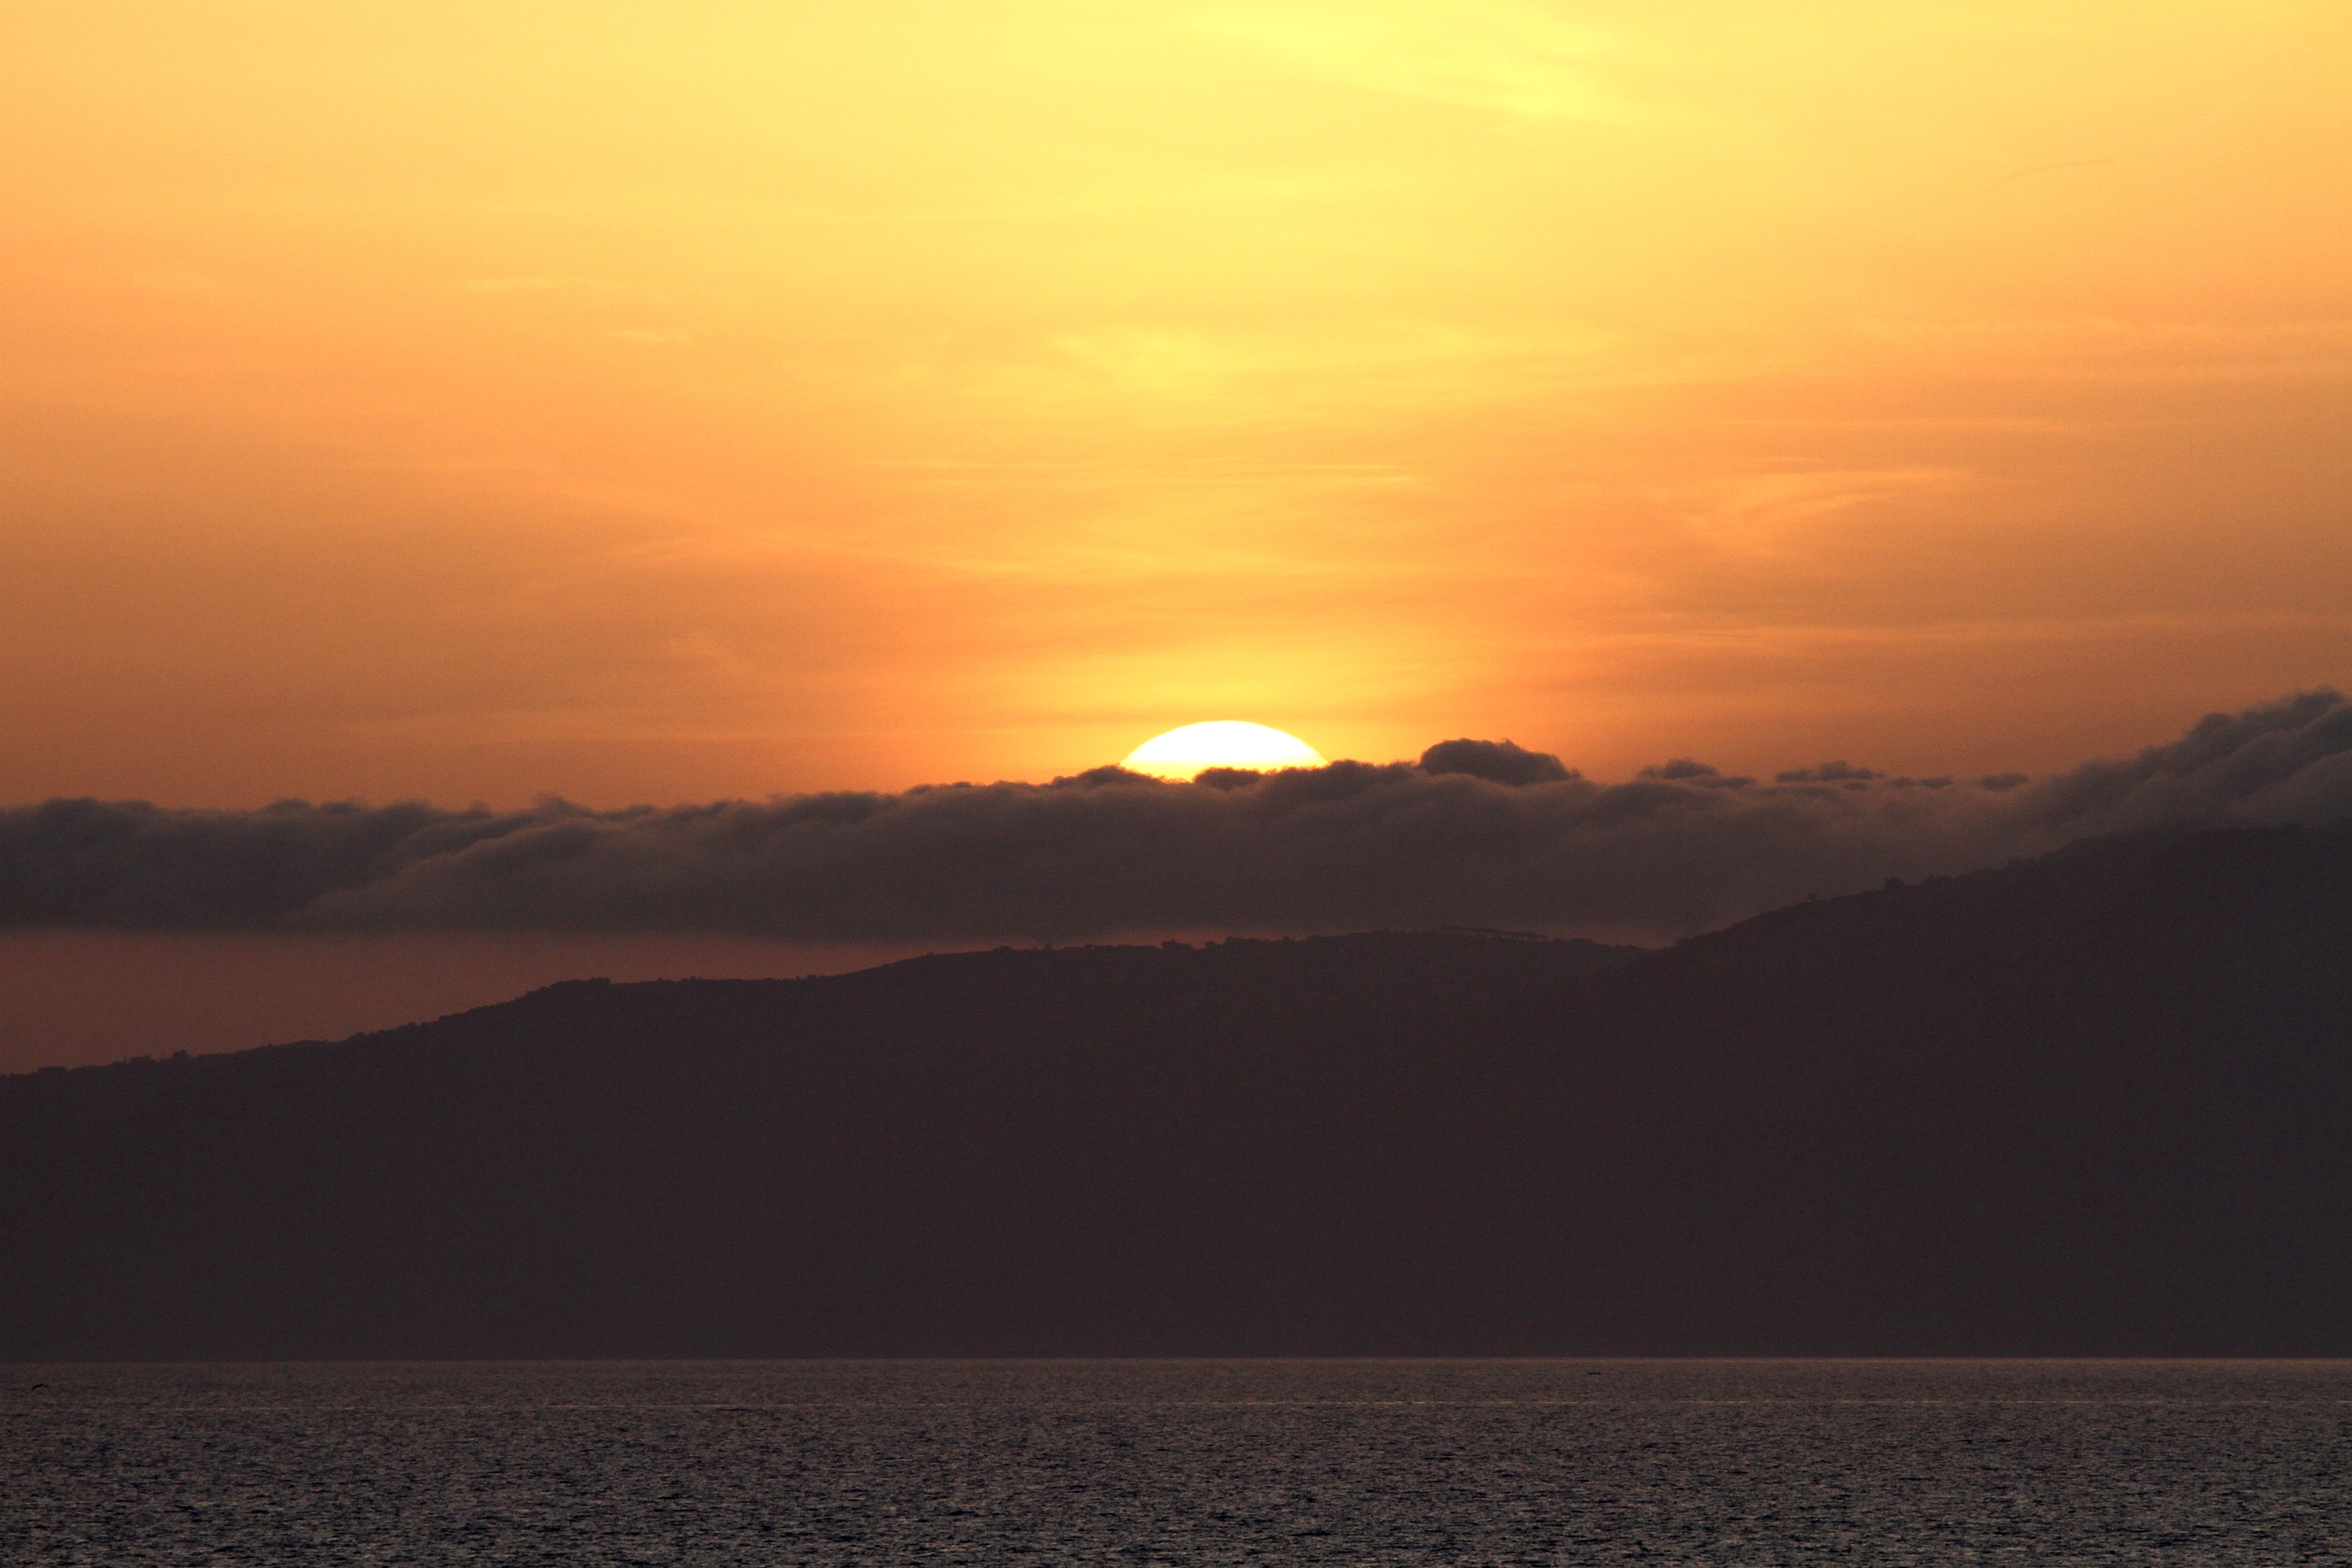
landscape, sea, water, nature, horizon, silhouette, cloud, sky, sun, sunrise, sunset, sunlight, morning, hill, dawn, atmosphere, dusk, evening, orange, golden, calm, yellow, highland, clouds, beautiful, mood, loch, setting, abendstimmung, afterglow, evening sky, red sky at morning, ecoregion